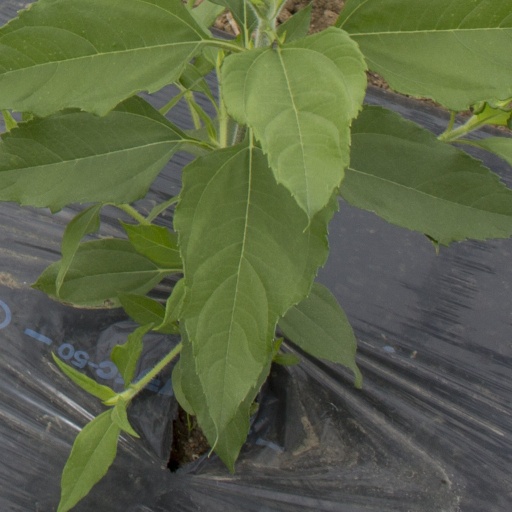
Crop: Jerusalem artichoke